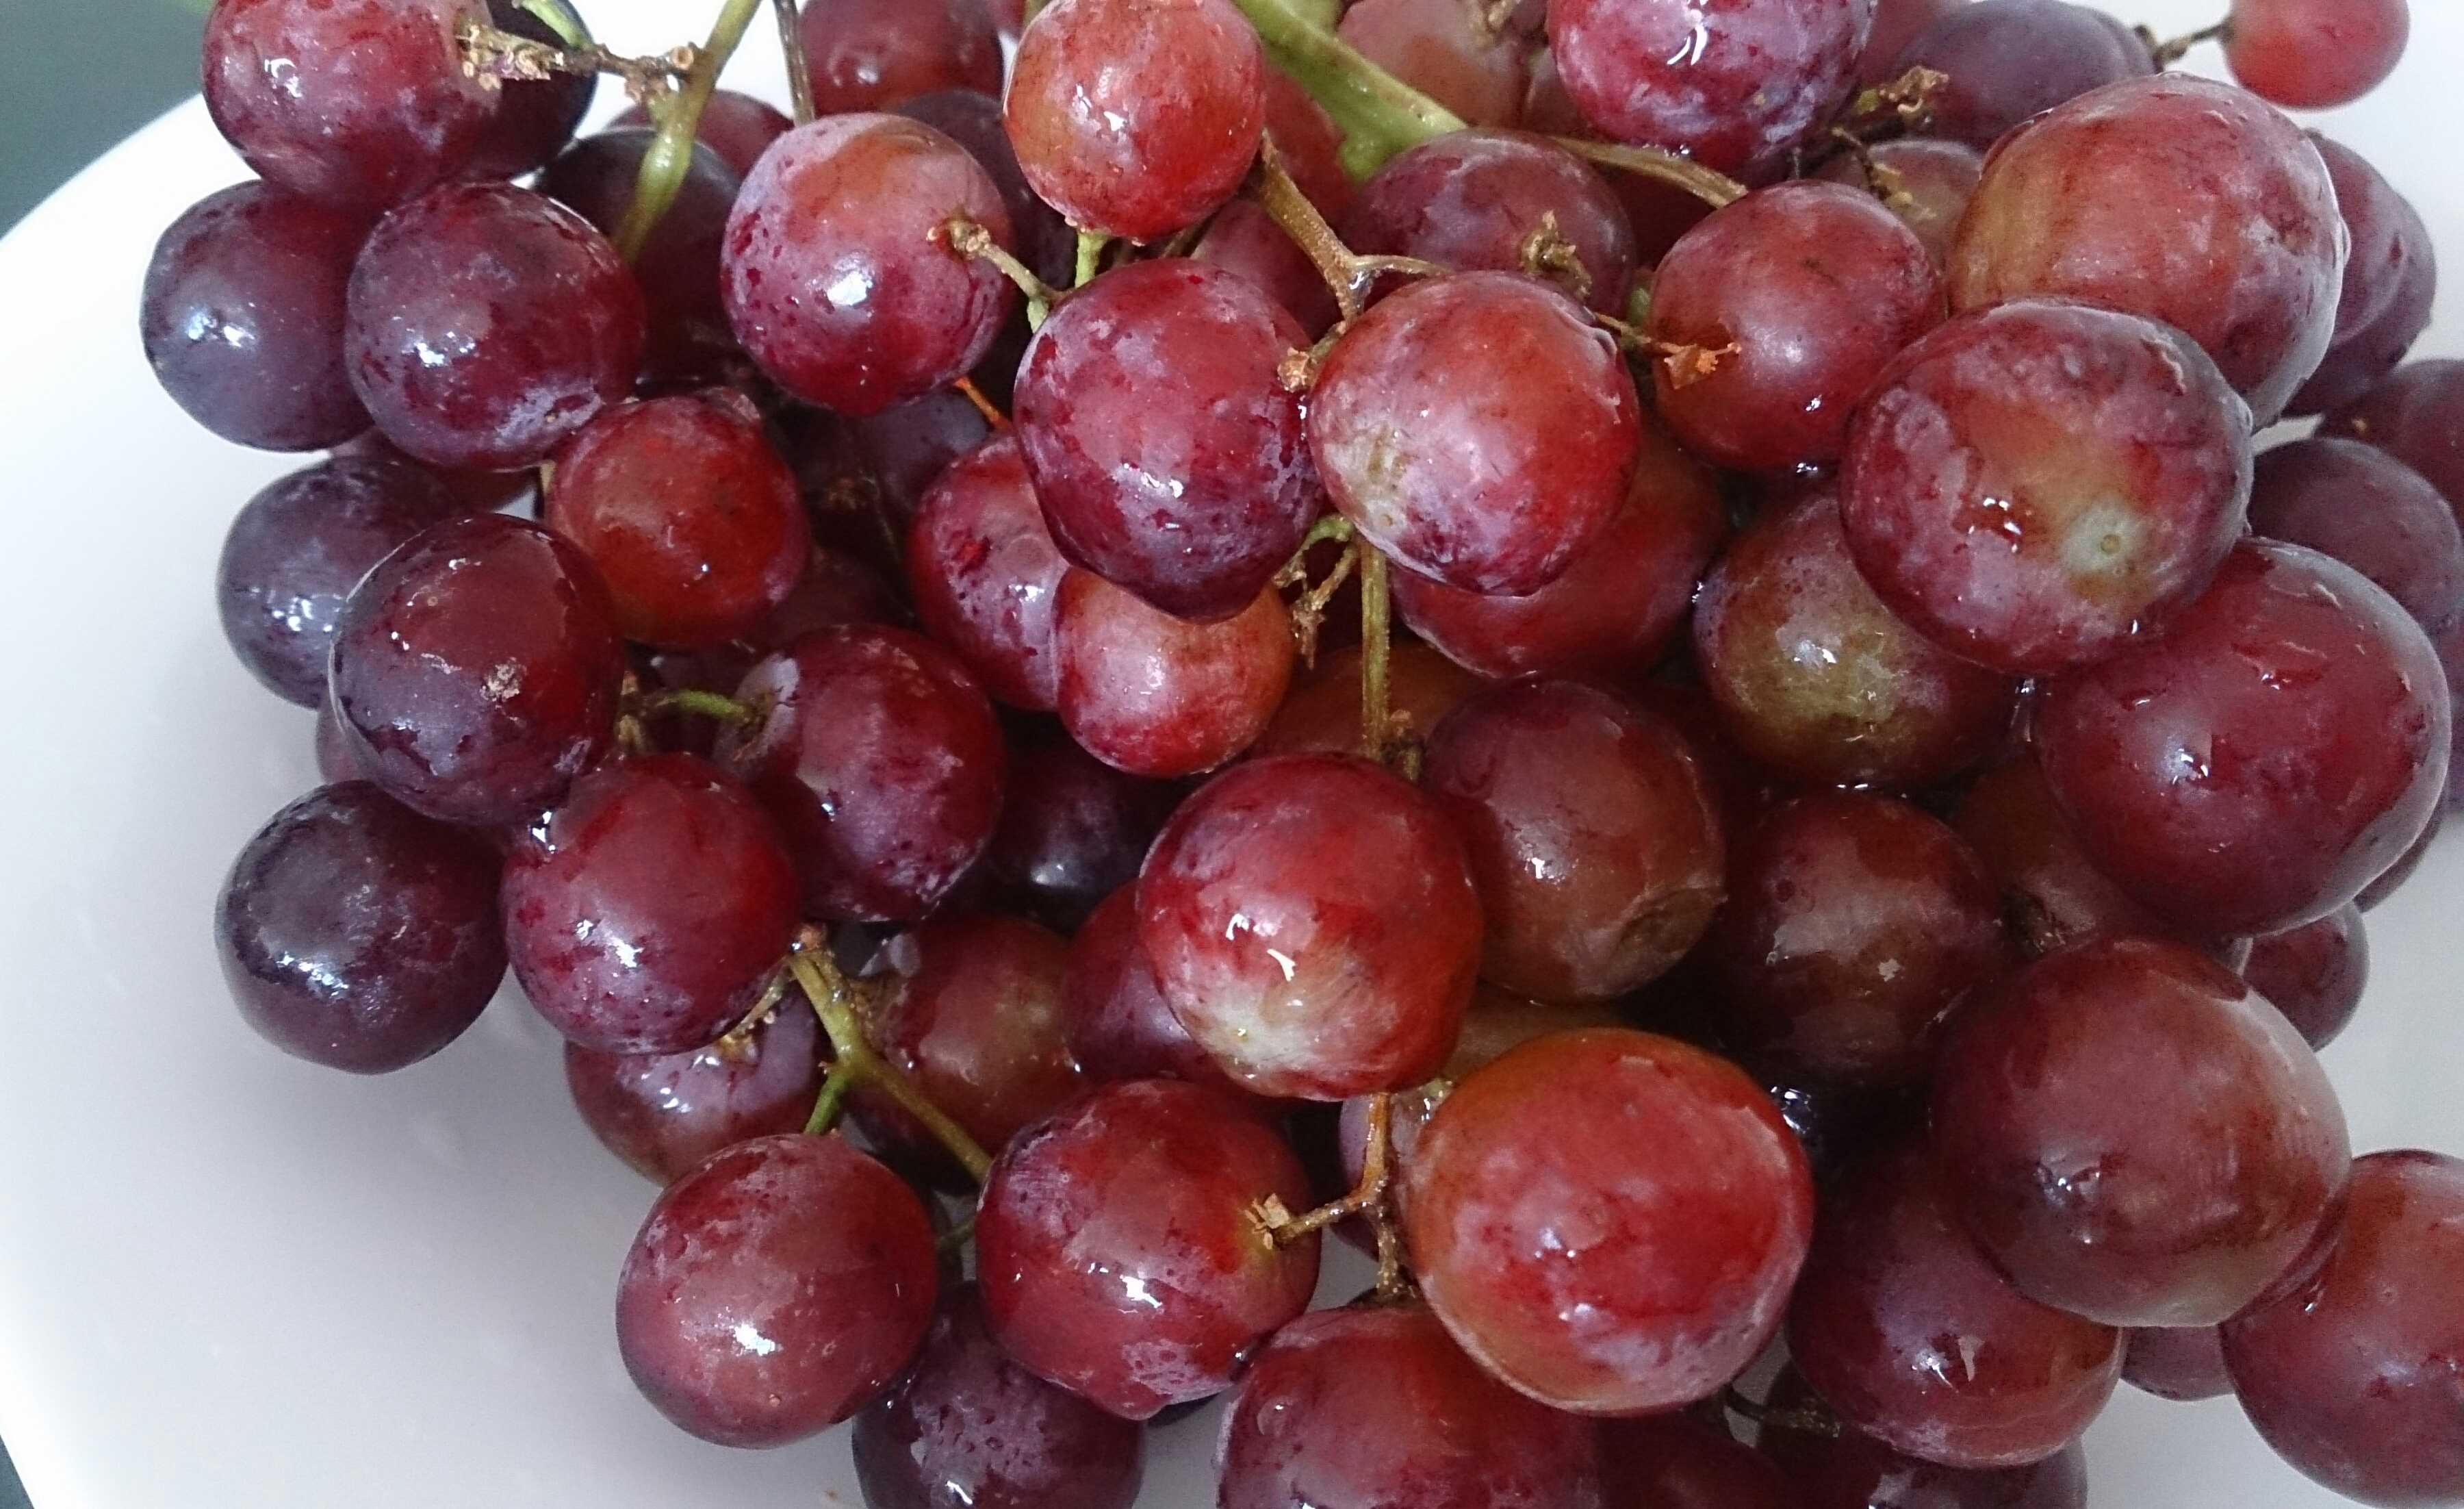
Label: Grapes